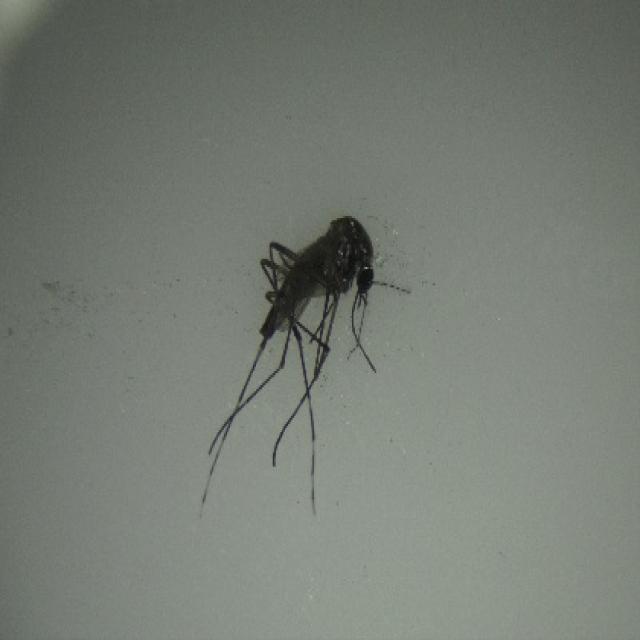
Species: aedes_albopictus